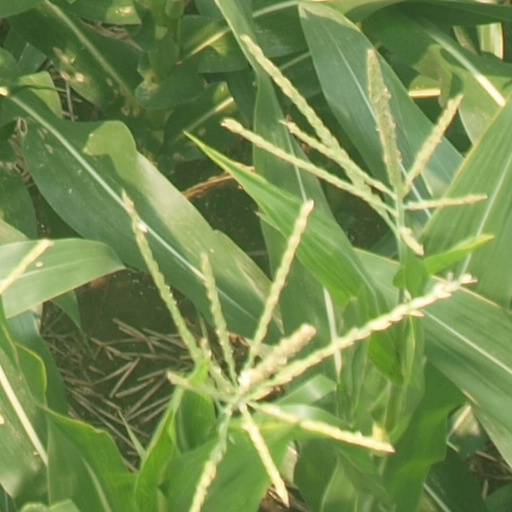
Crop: maize; corn